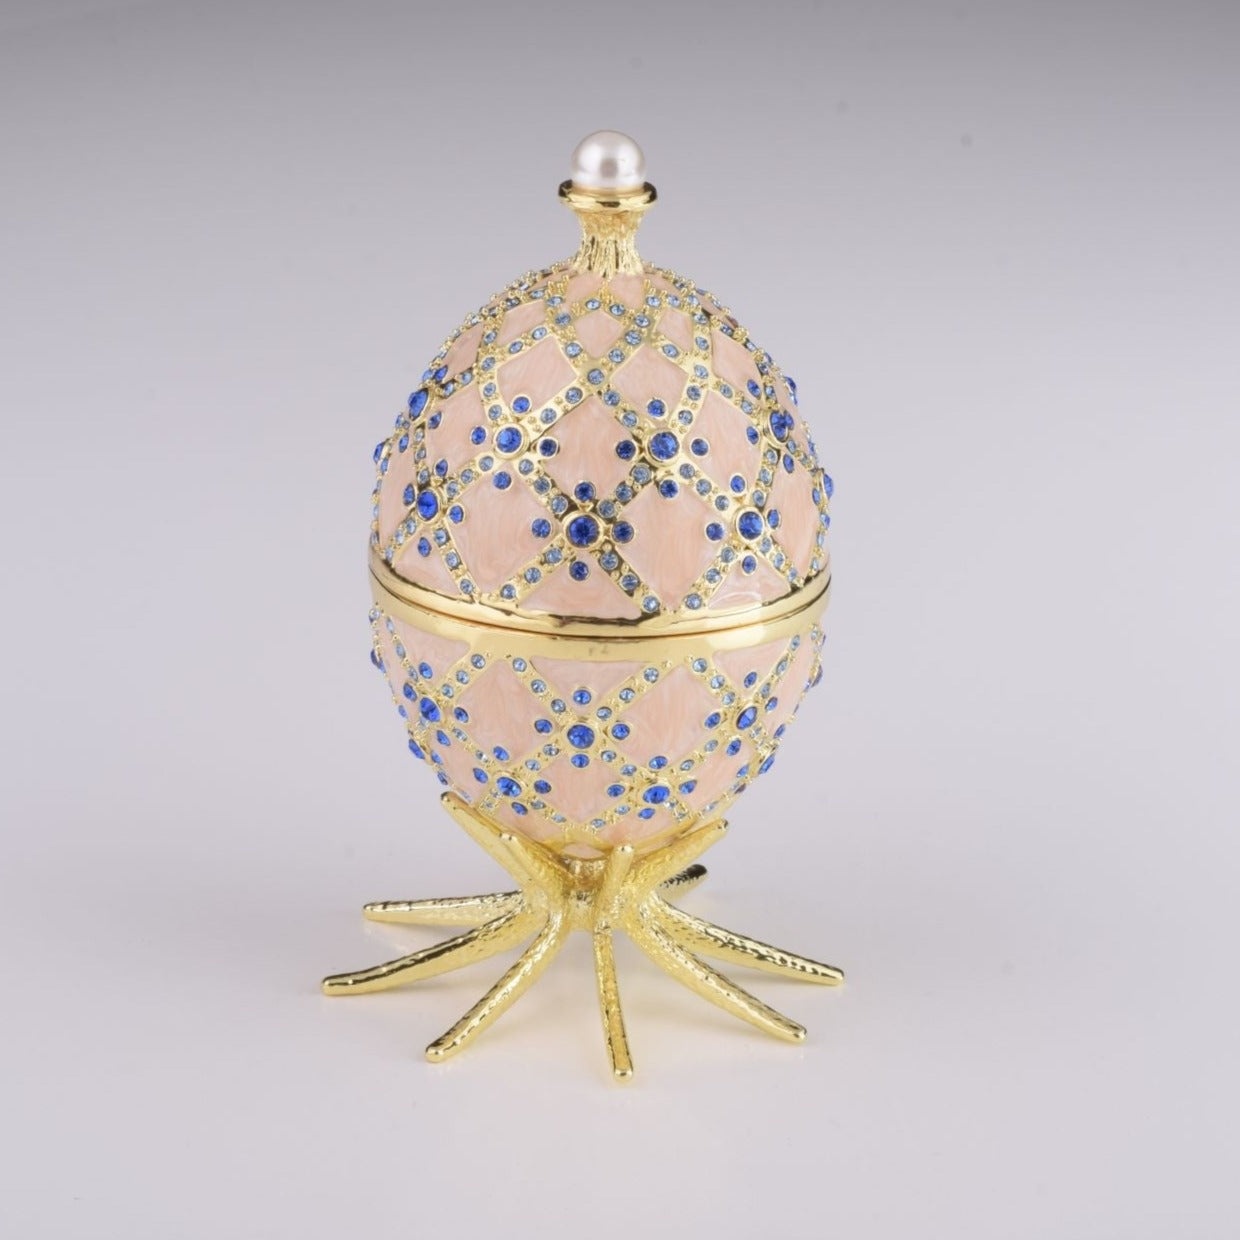
Pink Faberge Egg with Clock Inside
Explore our beautifully crafted piece, perfect for any collection: Size: :
Brand: Keren Kopal
Category: Home & Garden > Decor > Seasonal & Holiday Decorations > Easter Egg Decorating Kits